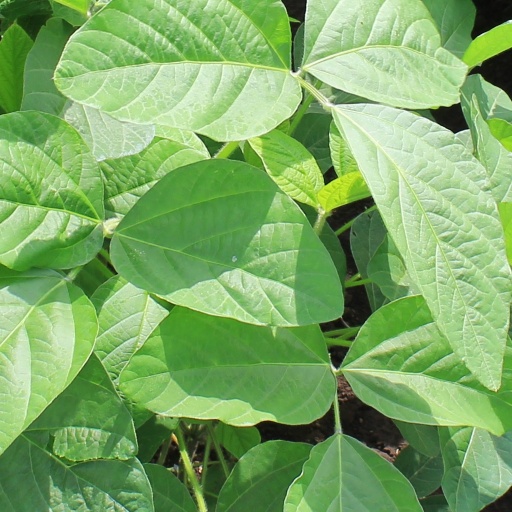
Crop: soybean